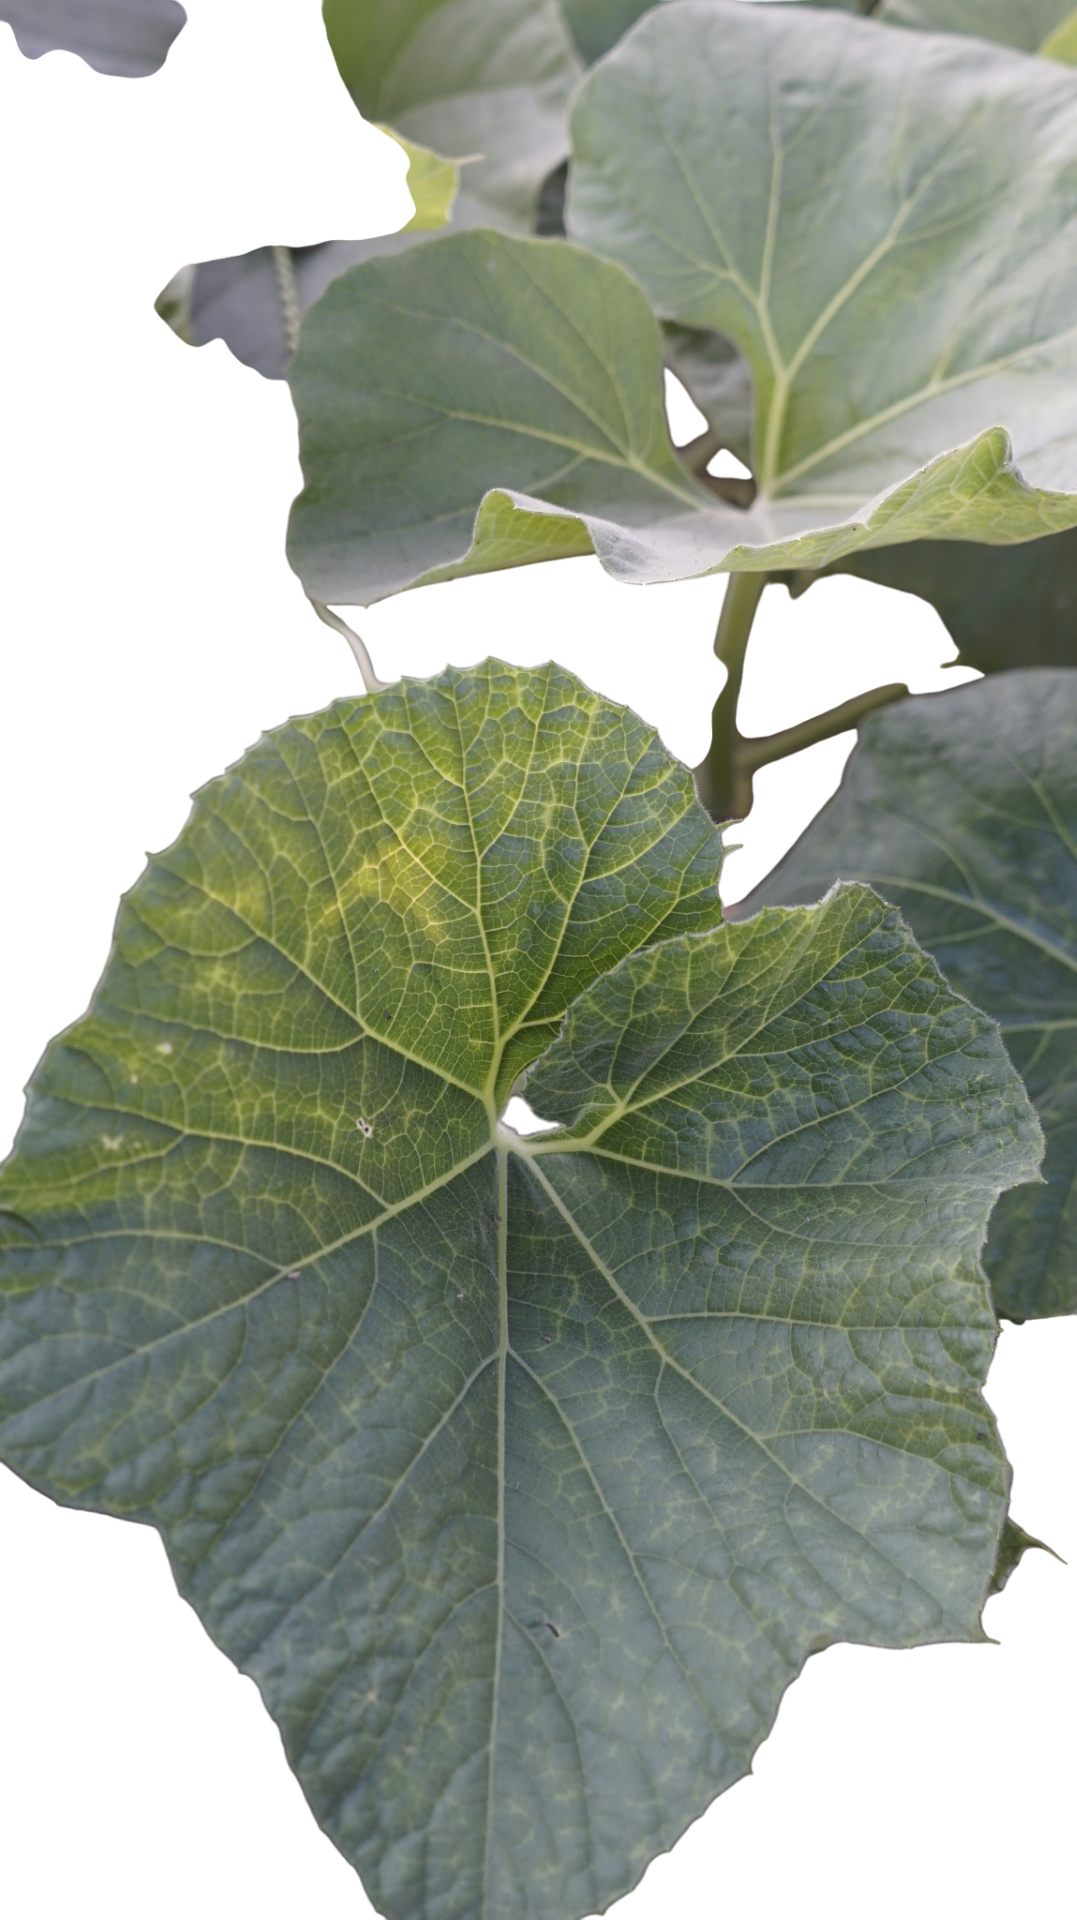
Crop: Bottle Gourd
Label: Healthy